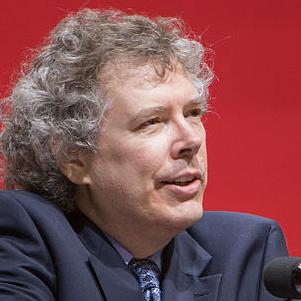
Age: 51